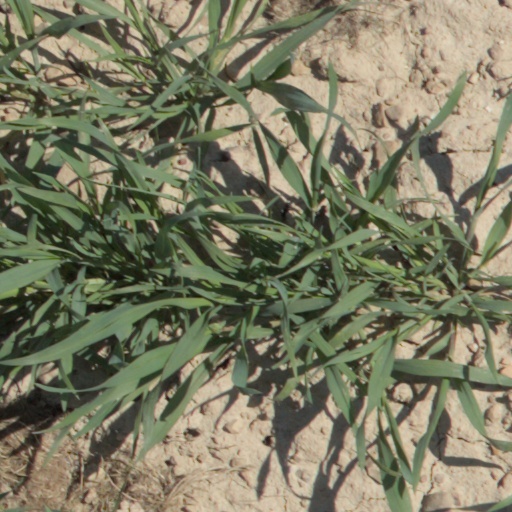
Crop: wheat